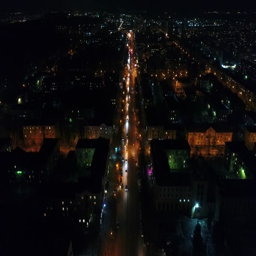
the city lights at night .